Question: Please indicate a possible affordance area of the bed that can be used for sleeping
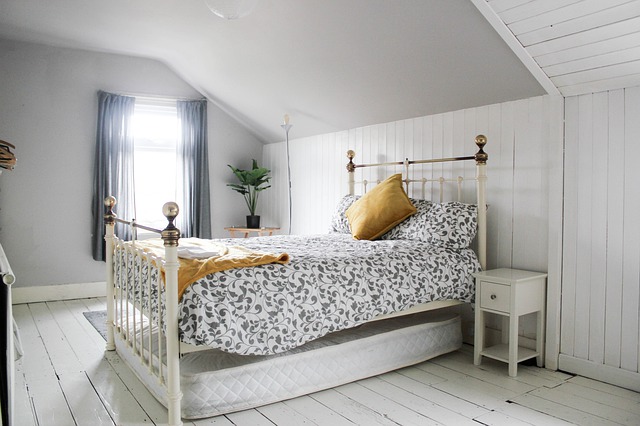
Answer: [128.5, 231, 445.5, 278]